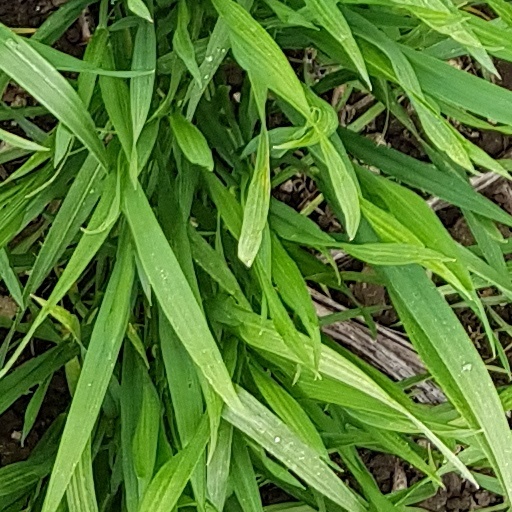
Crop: wheat